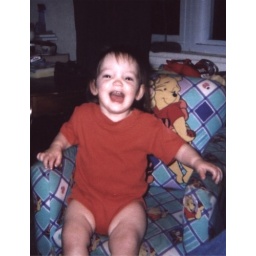
ReSized_Jazz in orange shirt sitting